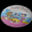
Label: plate